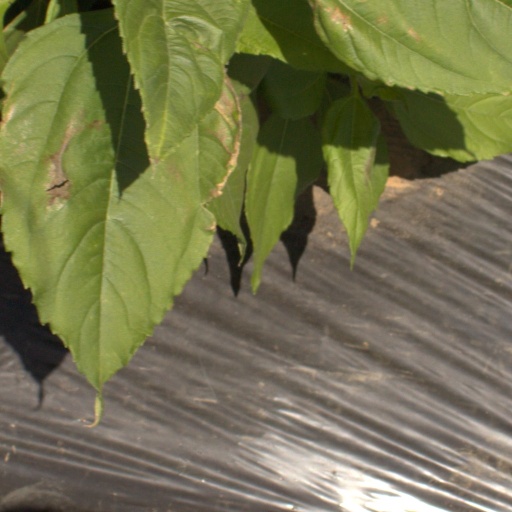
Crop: Jerusalem artichoke